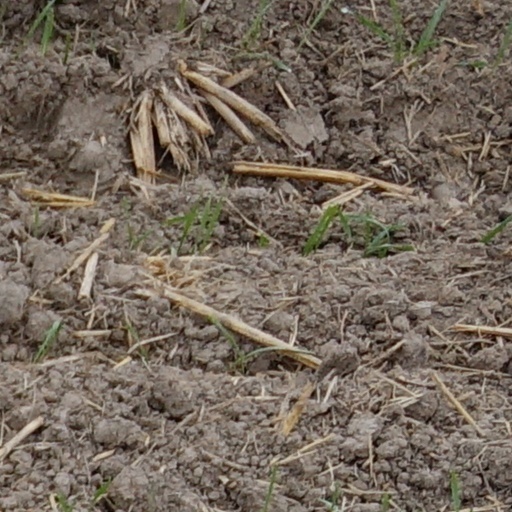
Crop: wheat